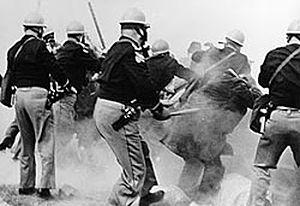
Cette page concerne des événements d'actualité qui se sont produits durant l'année 1965 du calendrier grégorien aux États-Unis.
James Luther Bevel est un des chefs du Mouvement afro-américain des droits civiques, né le 19 octobre 1936 à Itta Bena et mort le 19 décembre 2008 à Springfield.